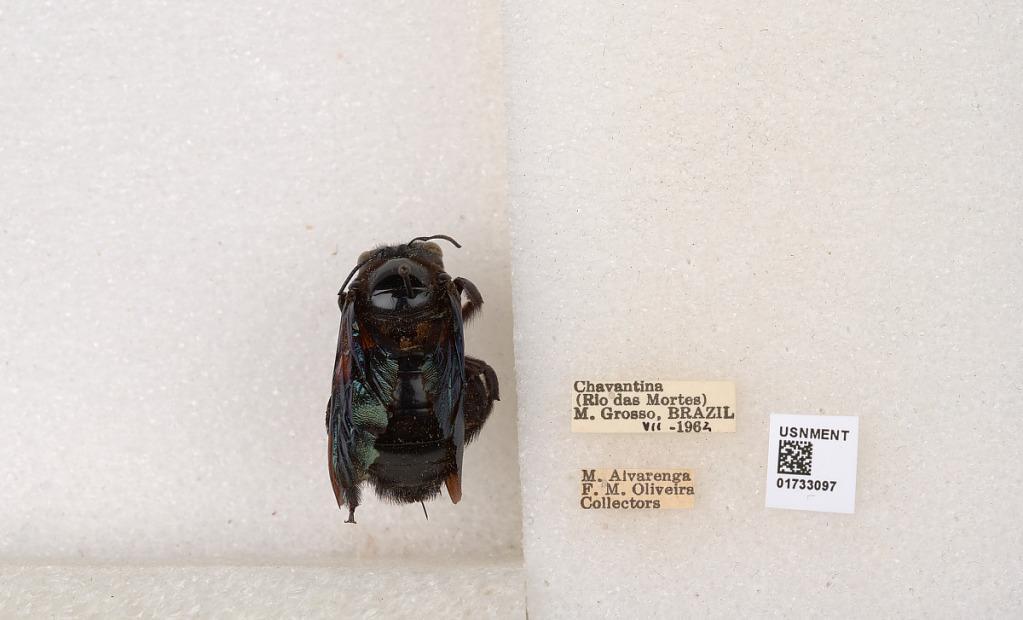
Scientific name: Xylocopa (Neoxylocopa) frontalis (Olivier)
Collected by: M. Alvarenga & F. Oliveira
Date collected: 1962-7-1
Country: Brazil
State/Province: Mato Grosso
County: Nova Xavantina
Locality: Chavantina (Rio das Mortes)